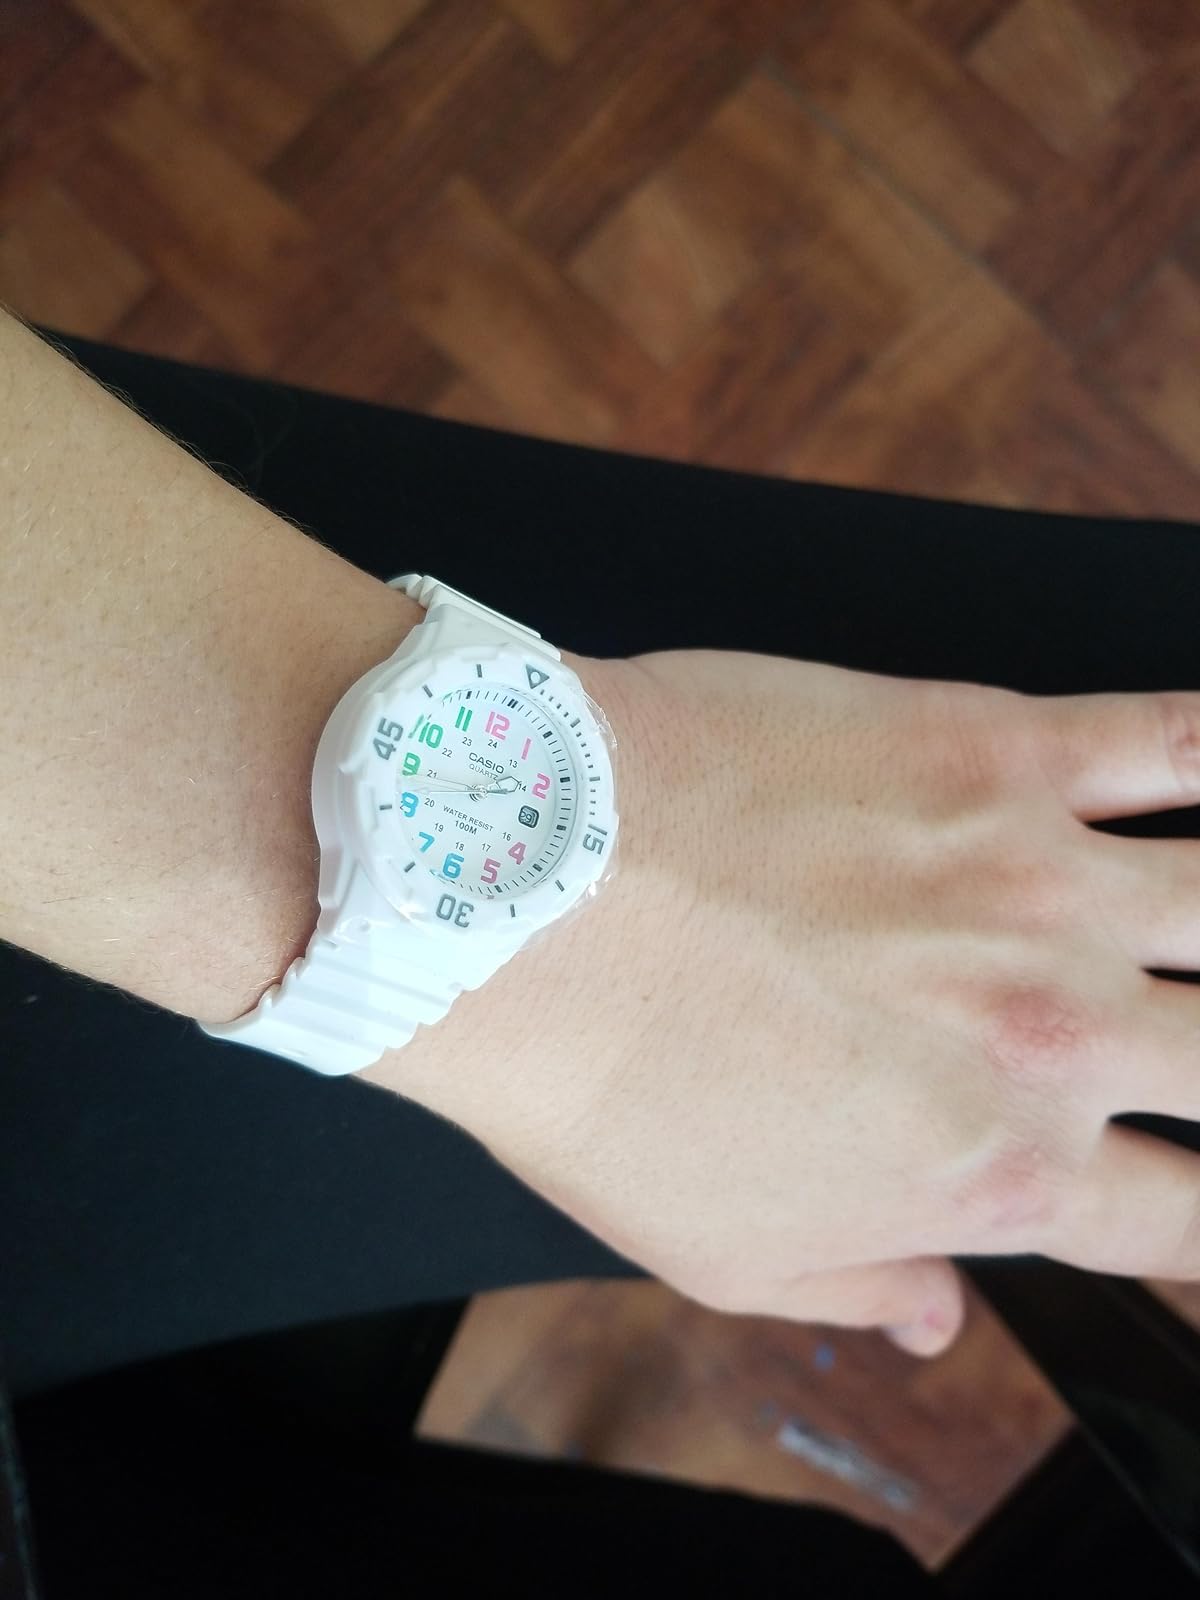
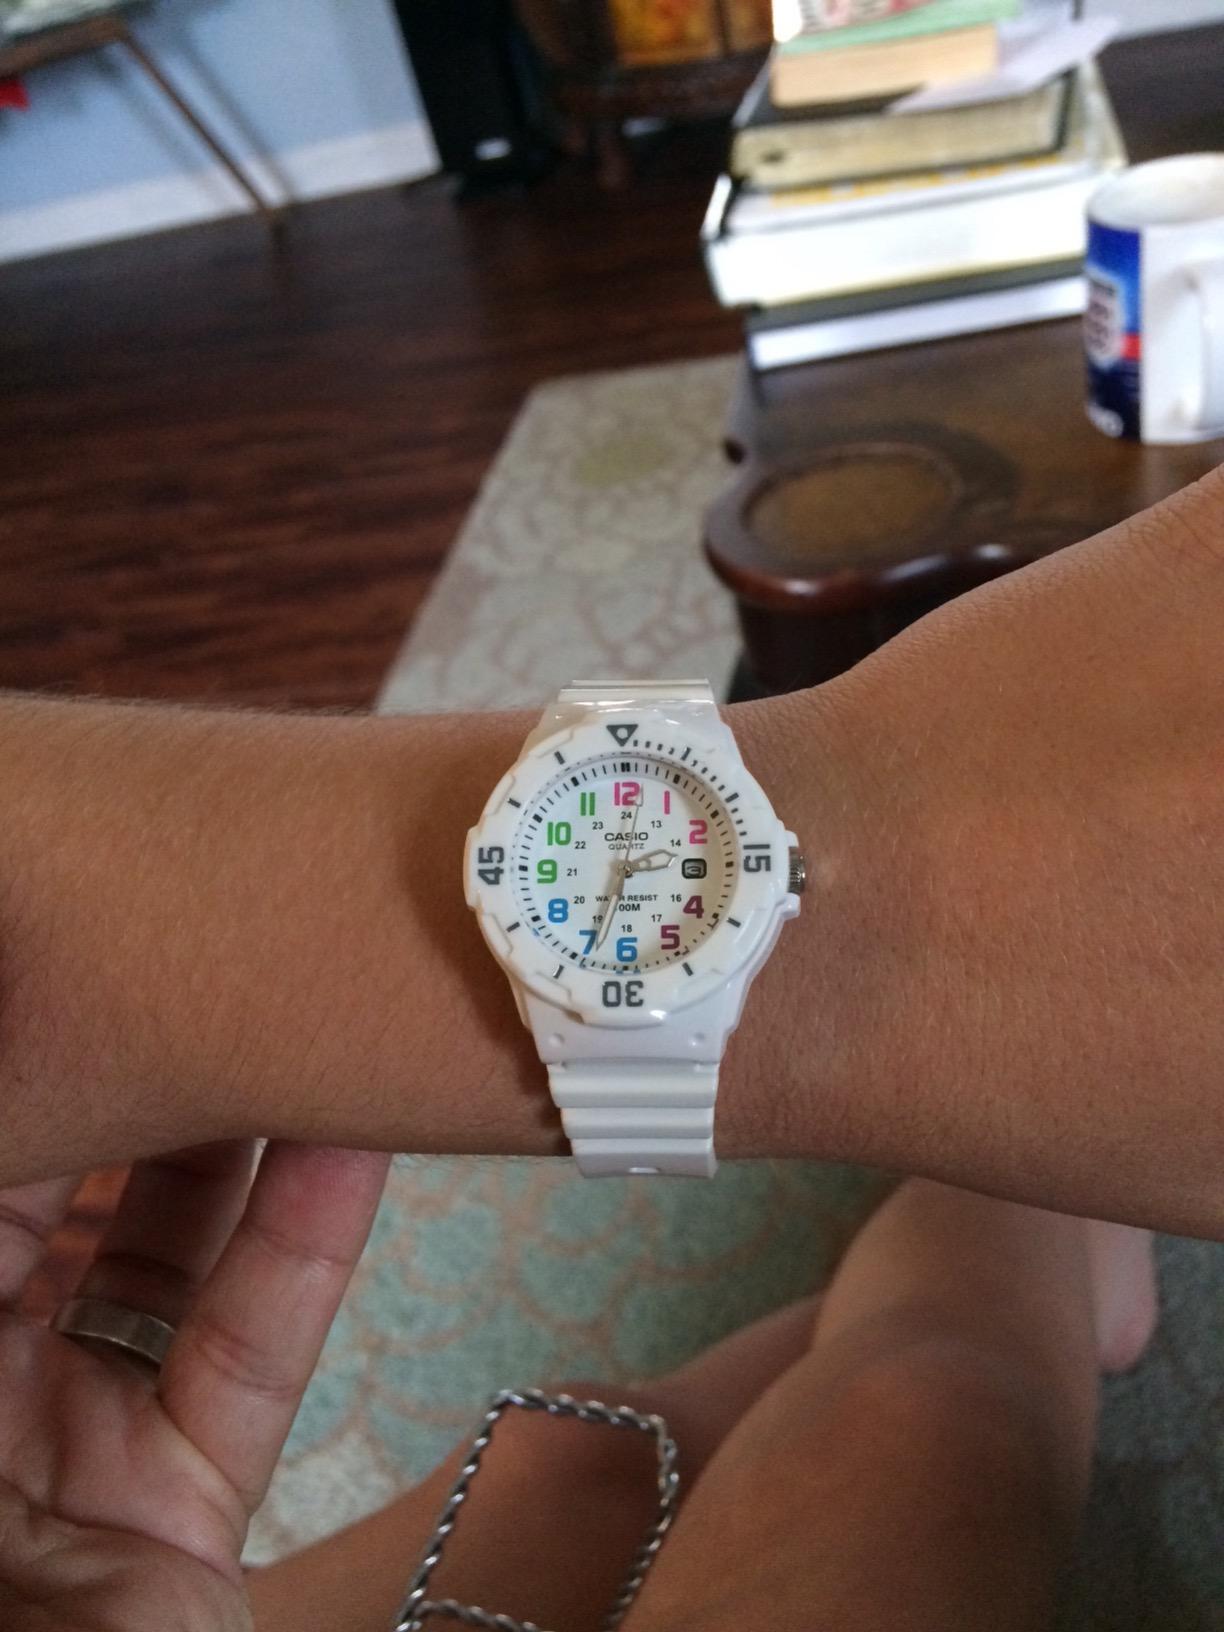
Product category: accessories_watch
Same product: yes